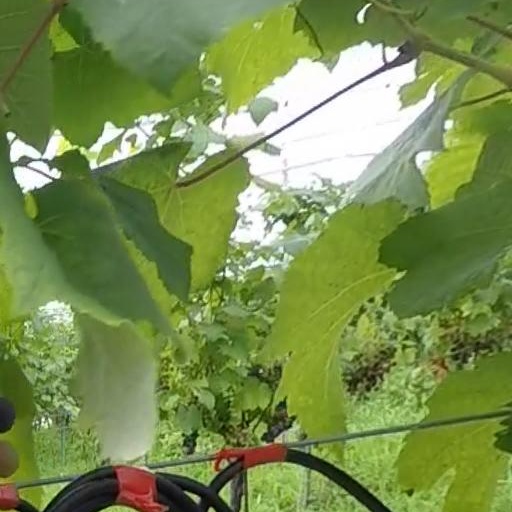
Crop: grape